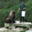
Label: seal